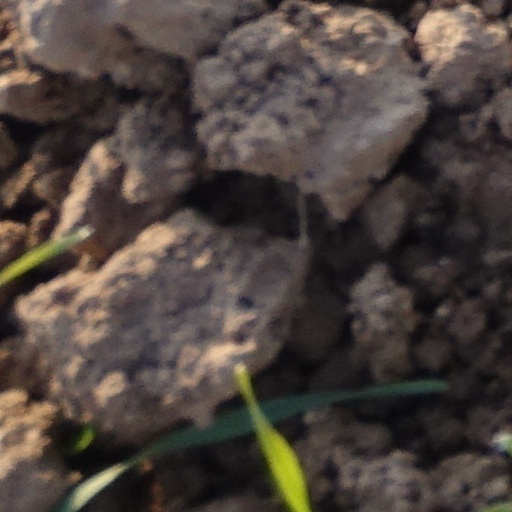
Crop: wheat